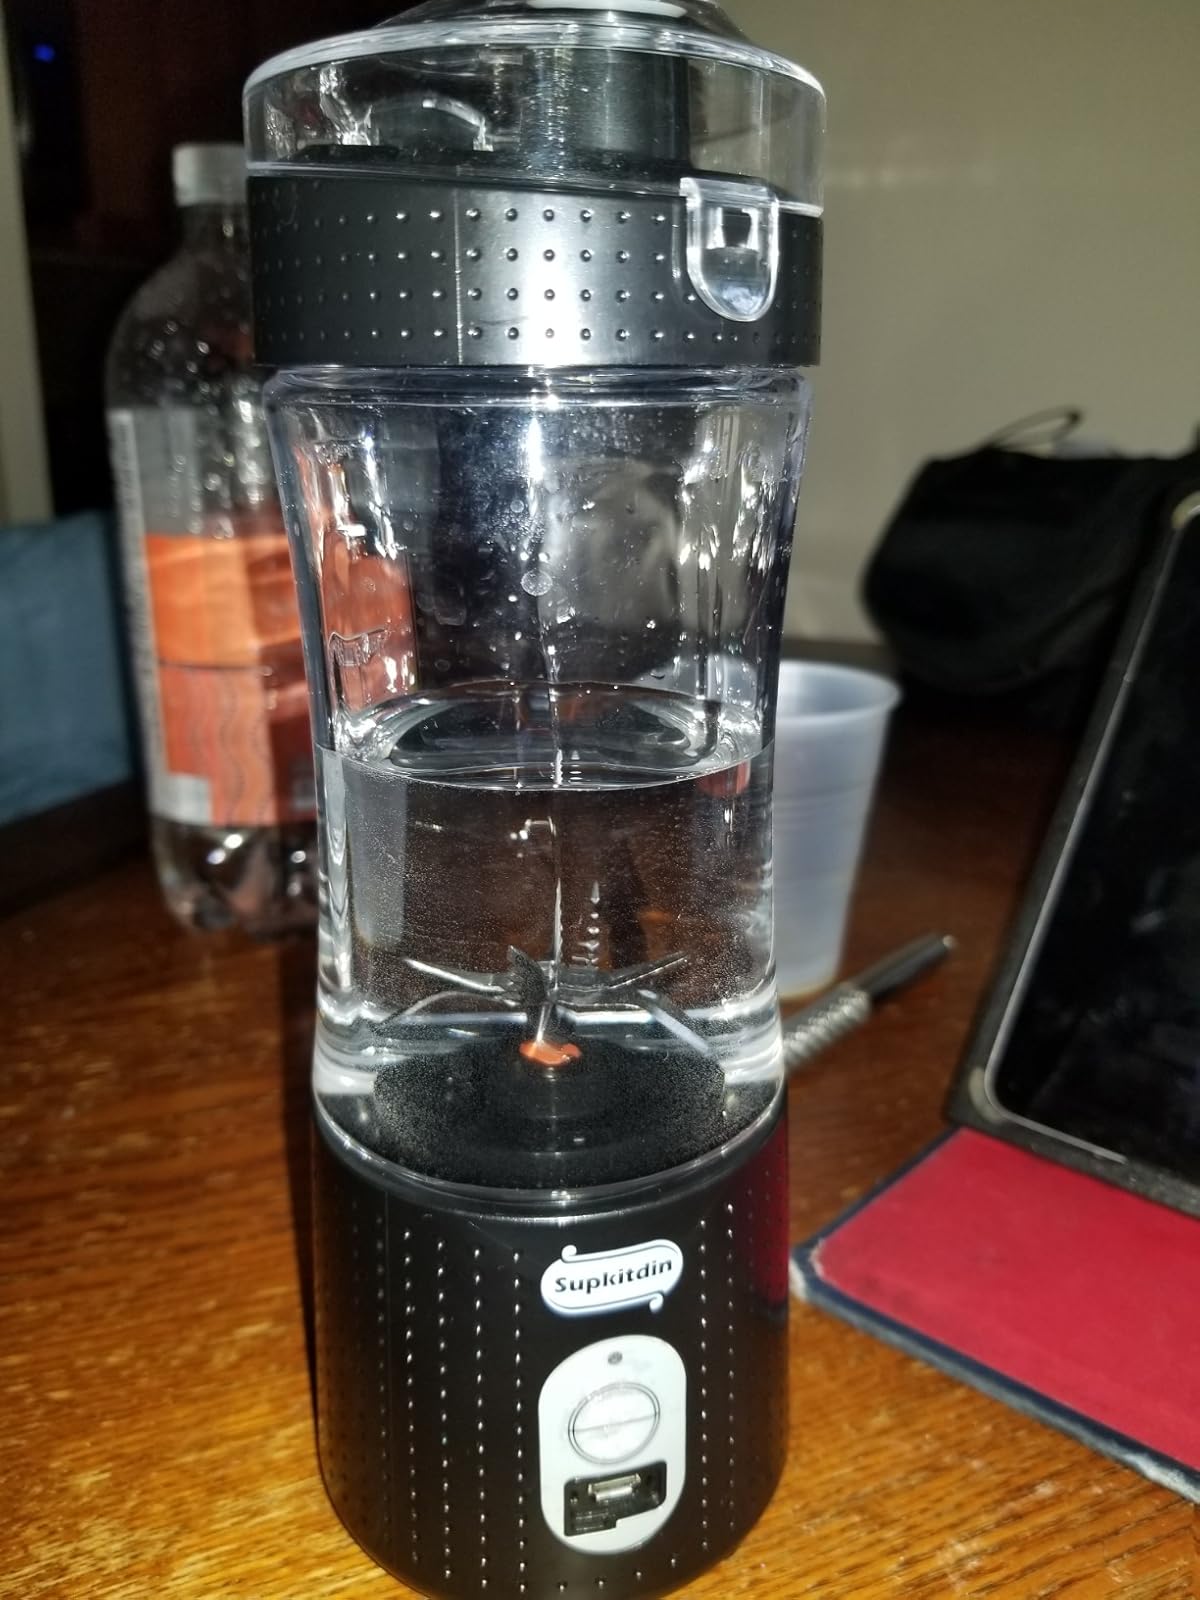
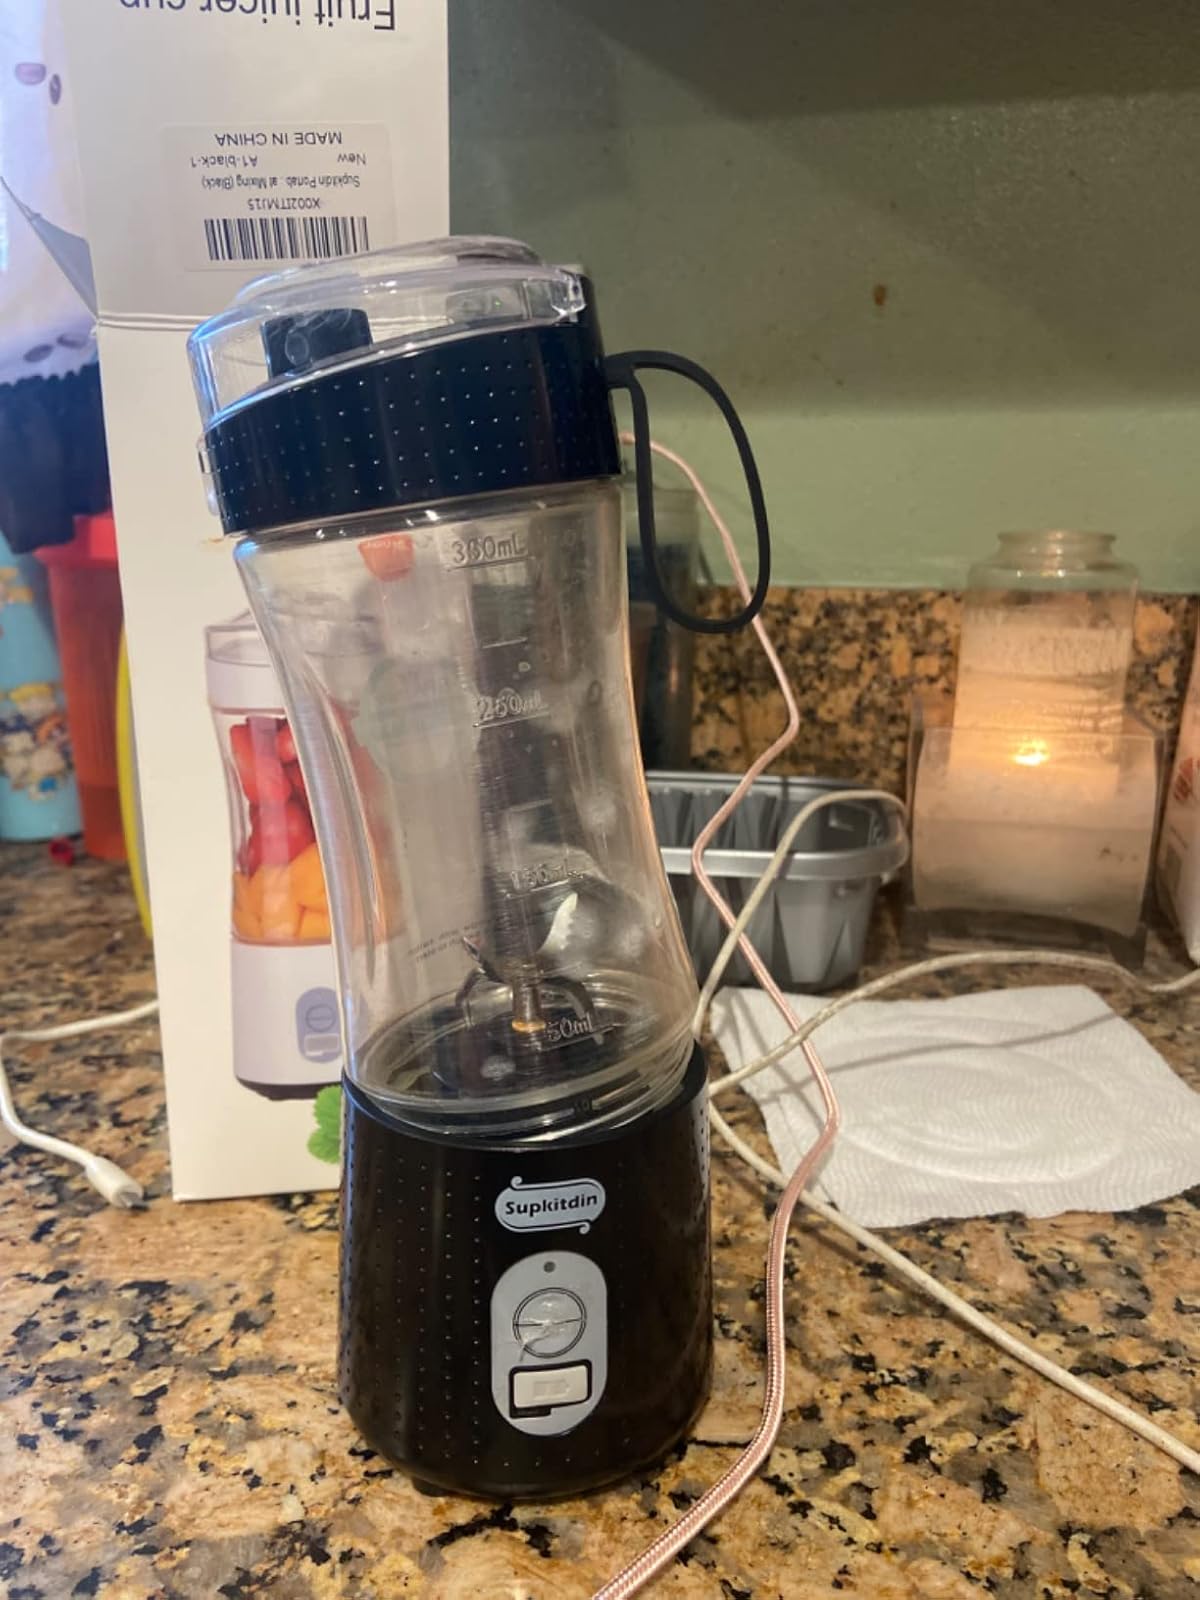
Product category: items_blender
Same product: yes